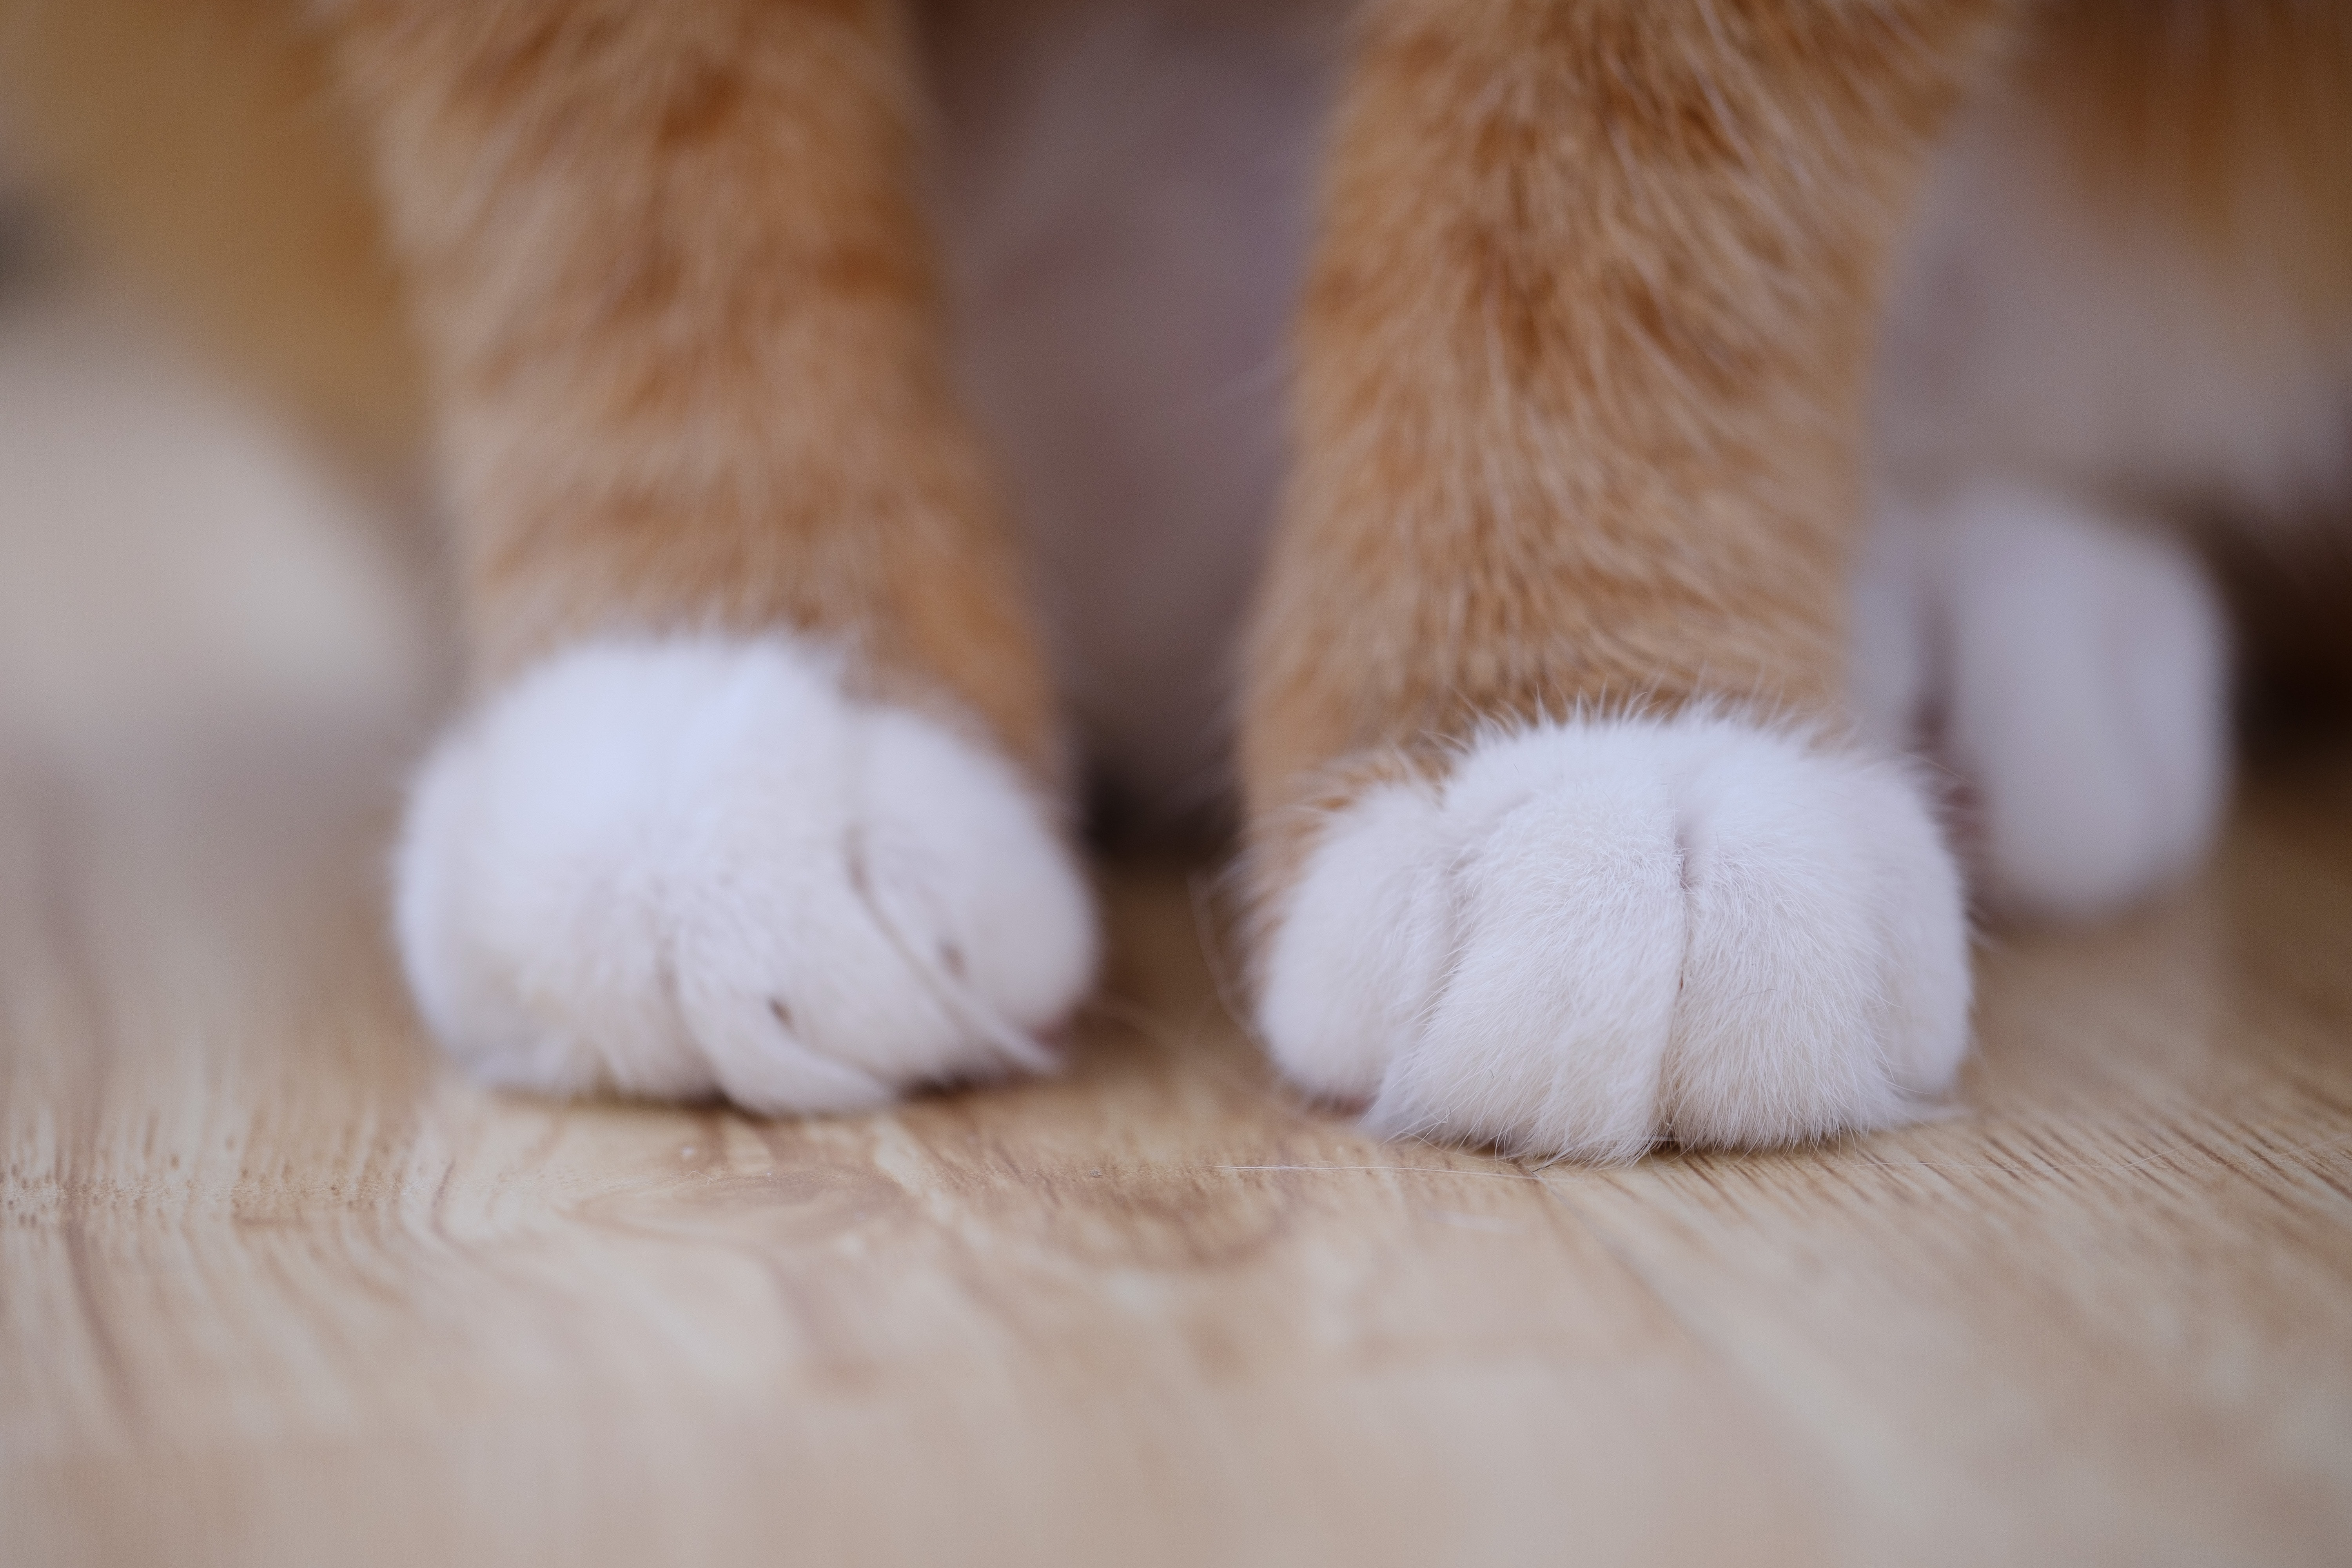
cat, claw, paw, felidae, fur, small to medium sized cats, close up, whiskers, polydactyl cat, tail, leg, carnivore, fawn, shoe